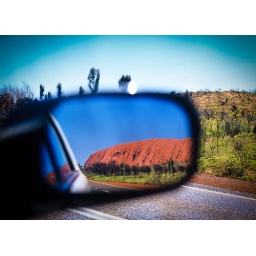
Ayers rock in the mirror